A Driver for Vera

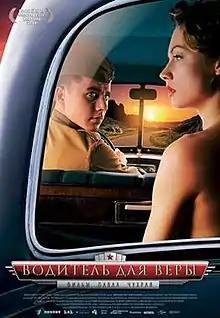

A Driver for Vera is a 2004 Ukrainian-Russian co-produced psychological drama film from 2004, set in 1962 Sevastopol, Ukraine, directed and written by Russian Pavel Chukhrai. The film won numerous Russian awards including Best Film at the Sochi Film Festival. The film's two-country origin resulted in the film being rejected as Ukraine's entry for the Academy Awards Best Foreign Film category for 2005, due to a rule which states, "[T]he submitting country must certify that creative talent of that country exercised artistic control of the film."